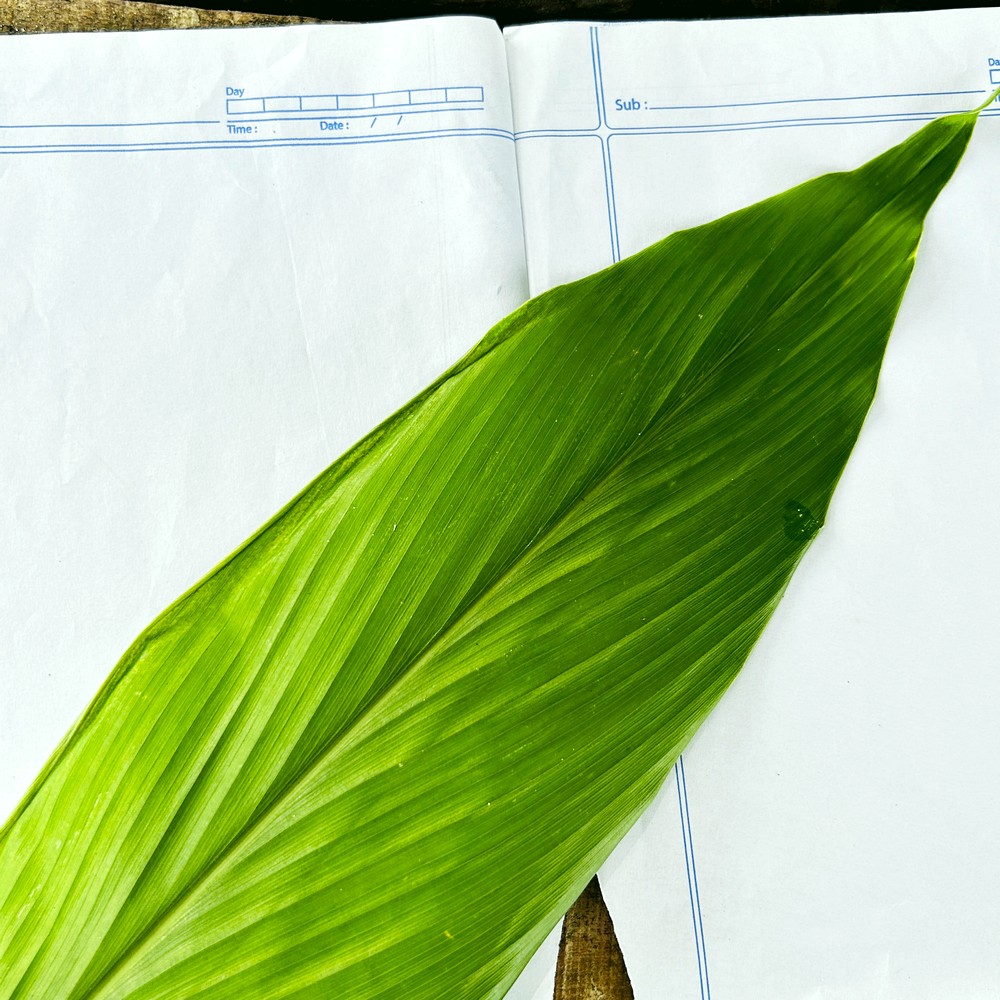
Label: Healthy Leaf